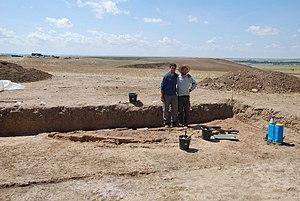
Fouilles archéologiques sur le site de Dessobriga à Osorno la Mayor (province de Palencia, Castille et León). Vestiges du mur d'une hutte circulaire et un banc continu de Adobe, le premier âge du fer, du VIIIe siècle siècle, jusqu'au troisième siècle de notre ère.